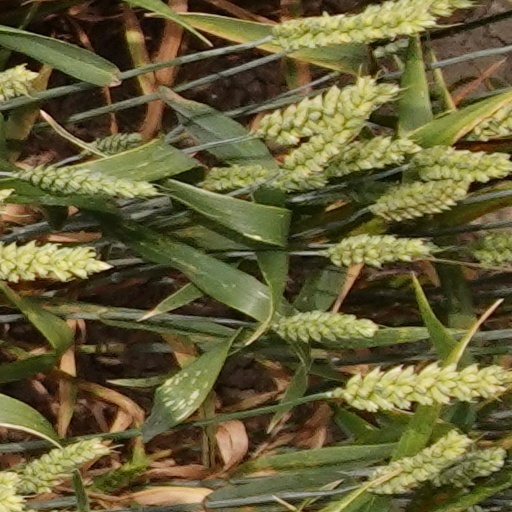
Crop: wheat